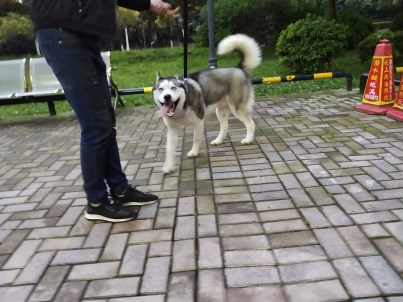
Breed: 1160-n000003-Siberian_husky